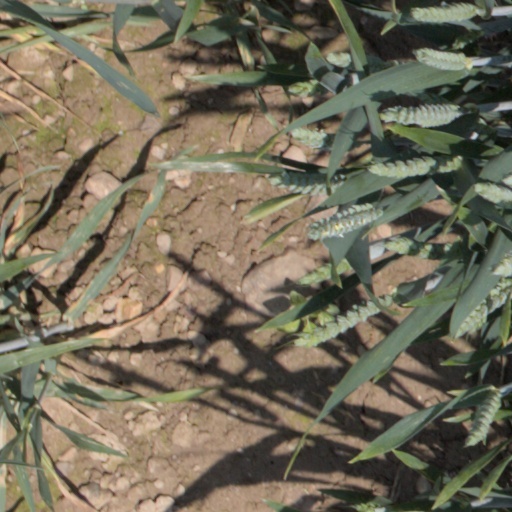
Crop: wheat